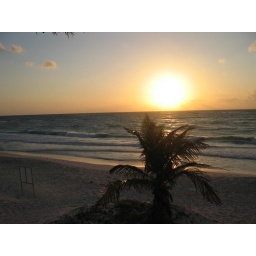
Sunrise through our bedroom window in Tulum